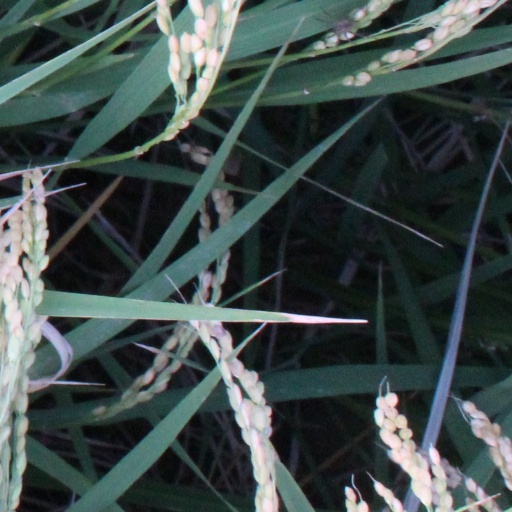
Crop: rice